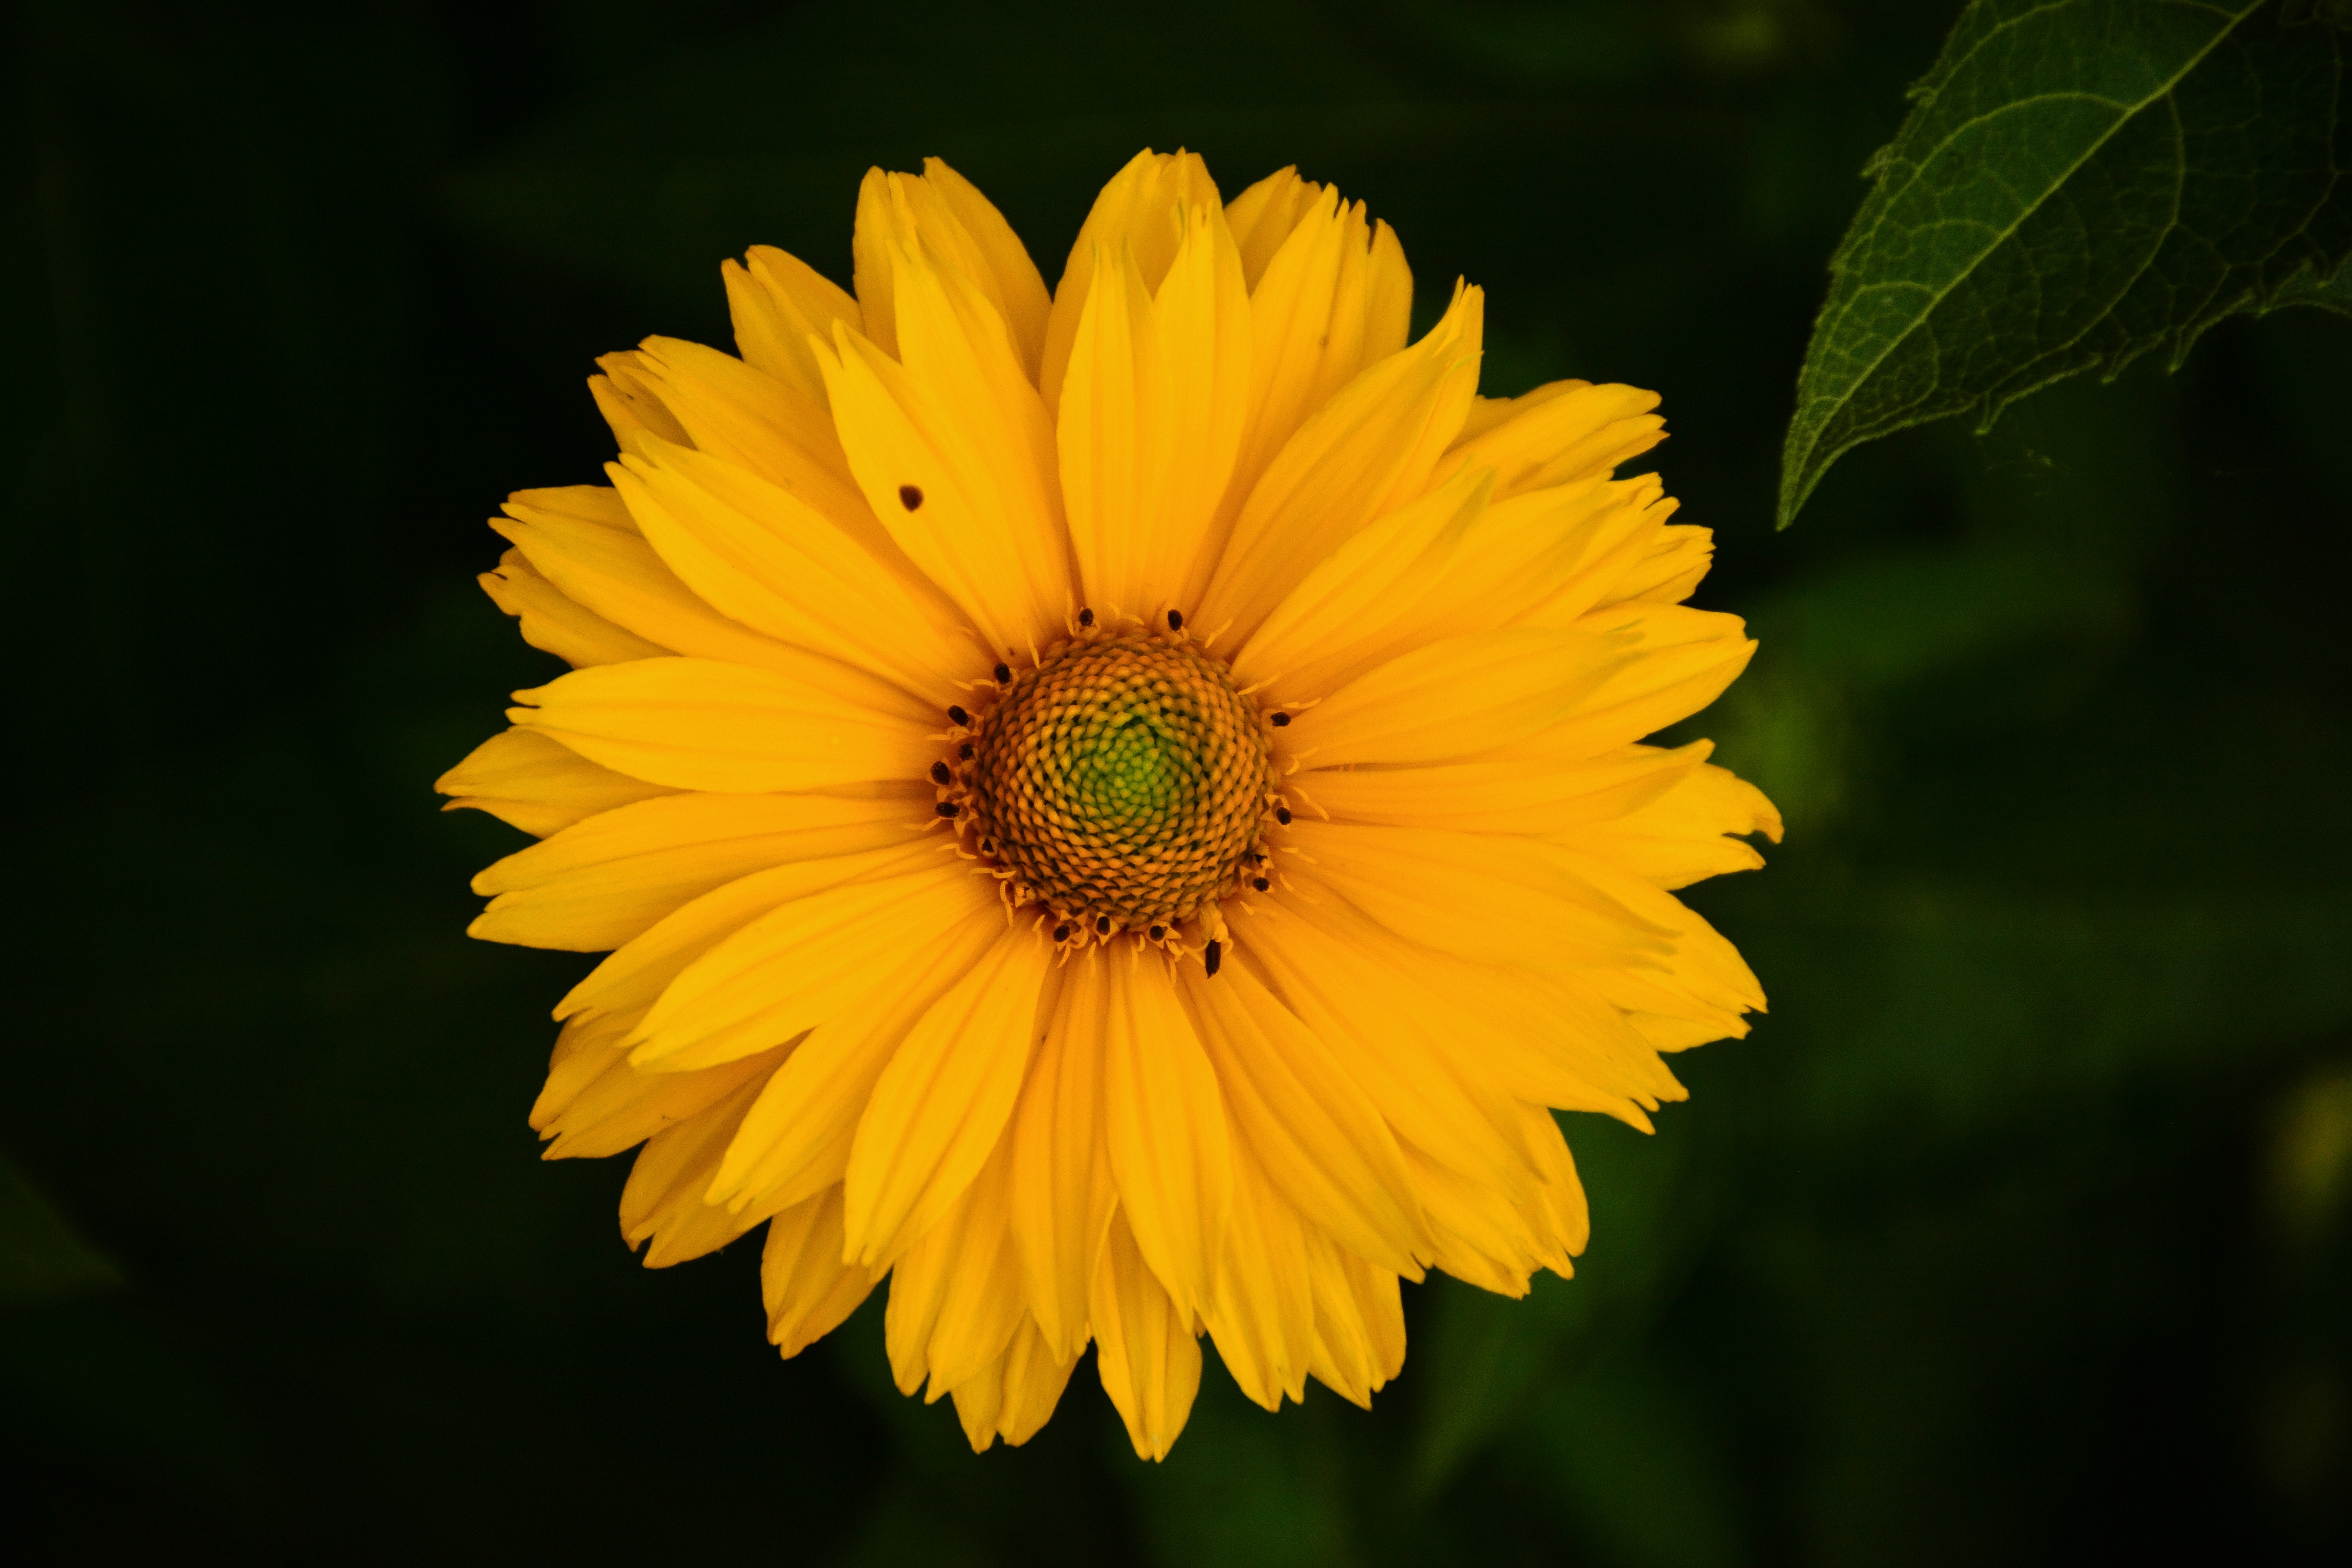
flower, flowering plant, yellow, petal, plant, english marigold, calendula, pollen, gerbera, daisy family, close up, wildflower, sunflower, annual plant, asterales, marguerite daisy, barberton daisy, Forb, macro photography, plant stem, herb, perennial plant